Booterstown marsh

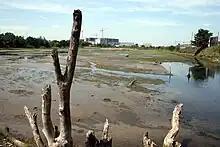
The marsh at low tide, from the southeastern boundary looking northwest. Right - the railway line; Left - the "Rock Road" (2007)

Originally the area now occupied by Booterstown Marsh was open to Merrion Strand and was part of a fringe marsh from Dublin city to Blackrock. Over time, much of this marshland was lost due to reclamation.